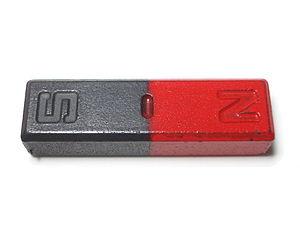
En physique, dans le domaine de l'électromagnétisme, le champ magnétique est une grandeur ayant le caractère d'un champ vectoriel, c'est-à-dire caractérisée par la donnée d'une norme, d’une direction et d’un sens, définie en tout point de l'espace et permettant de modéliser et quantifier les effets magnétiques du courant électrique ou des matériaux magnétiques comme les aimants permanents.